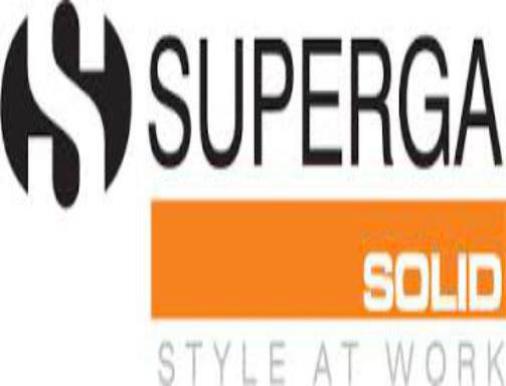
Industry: Clothes